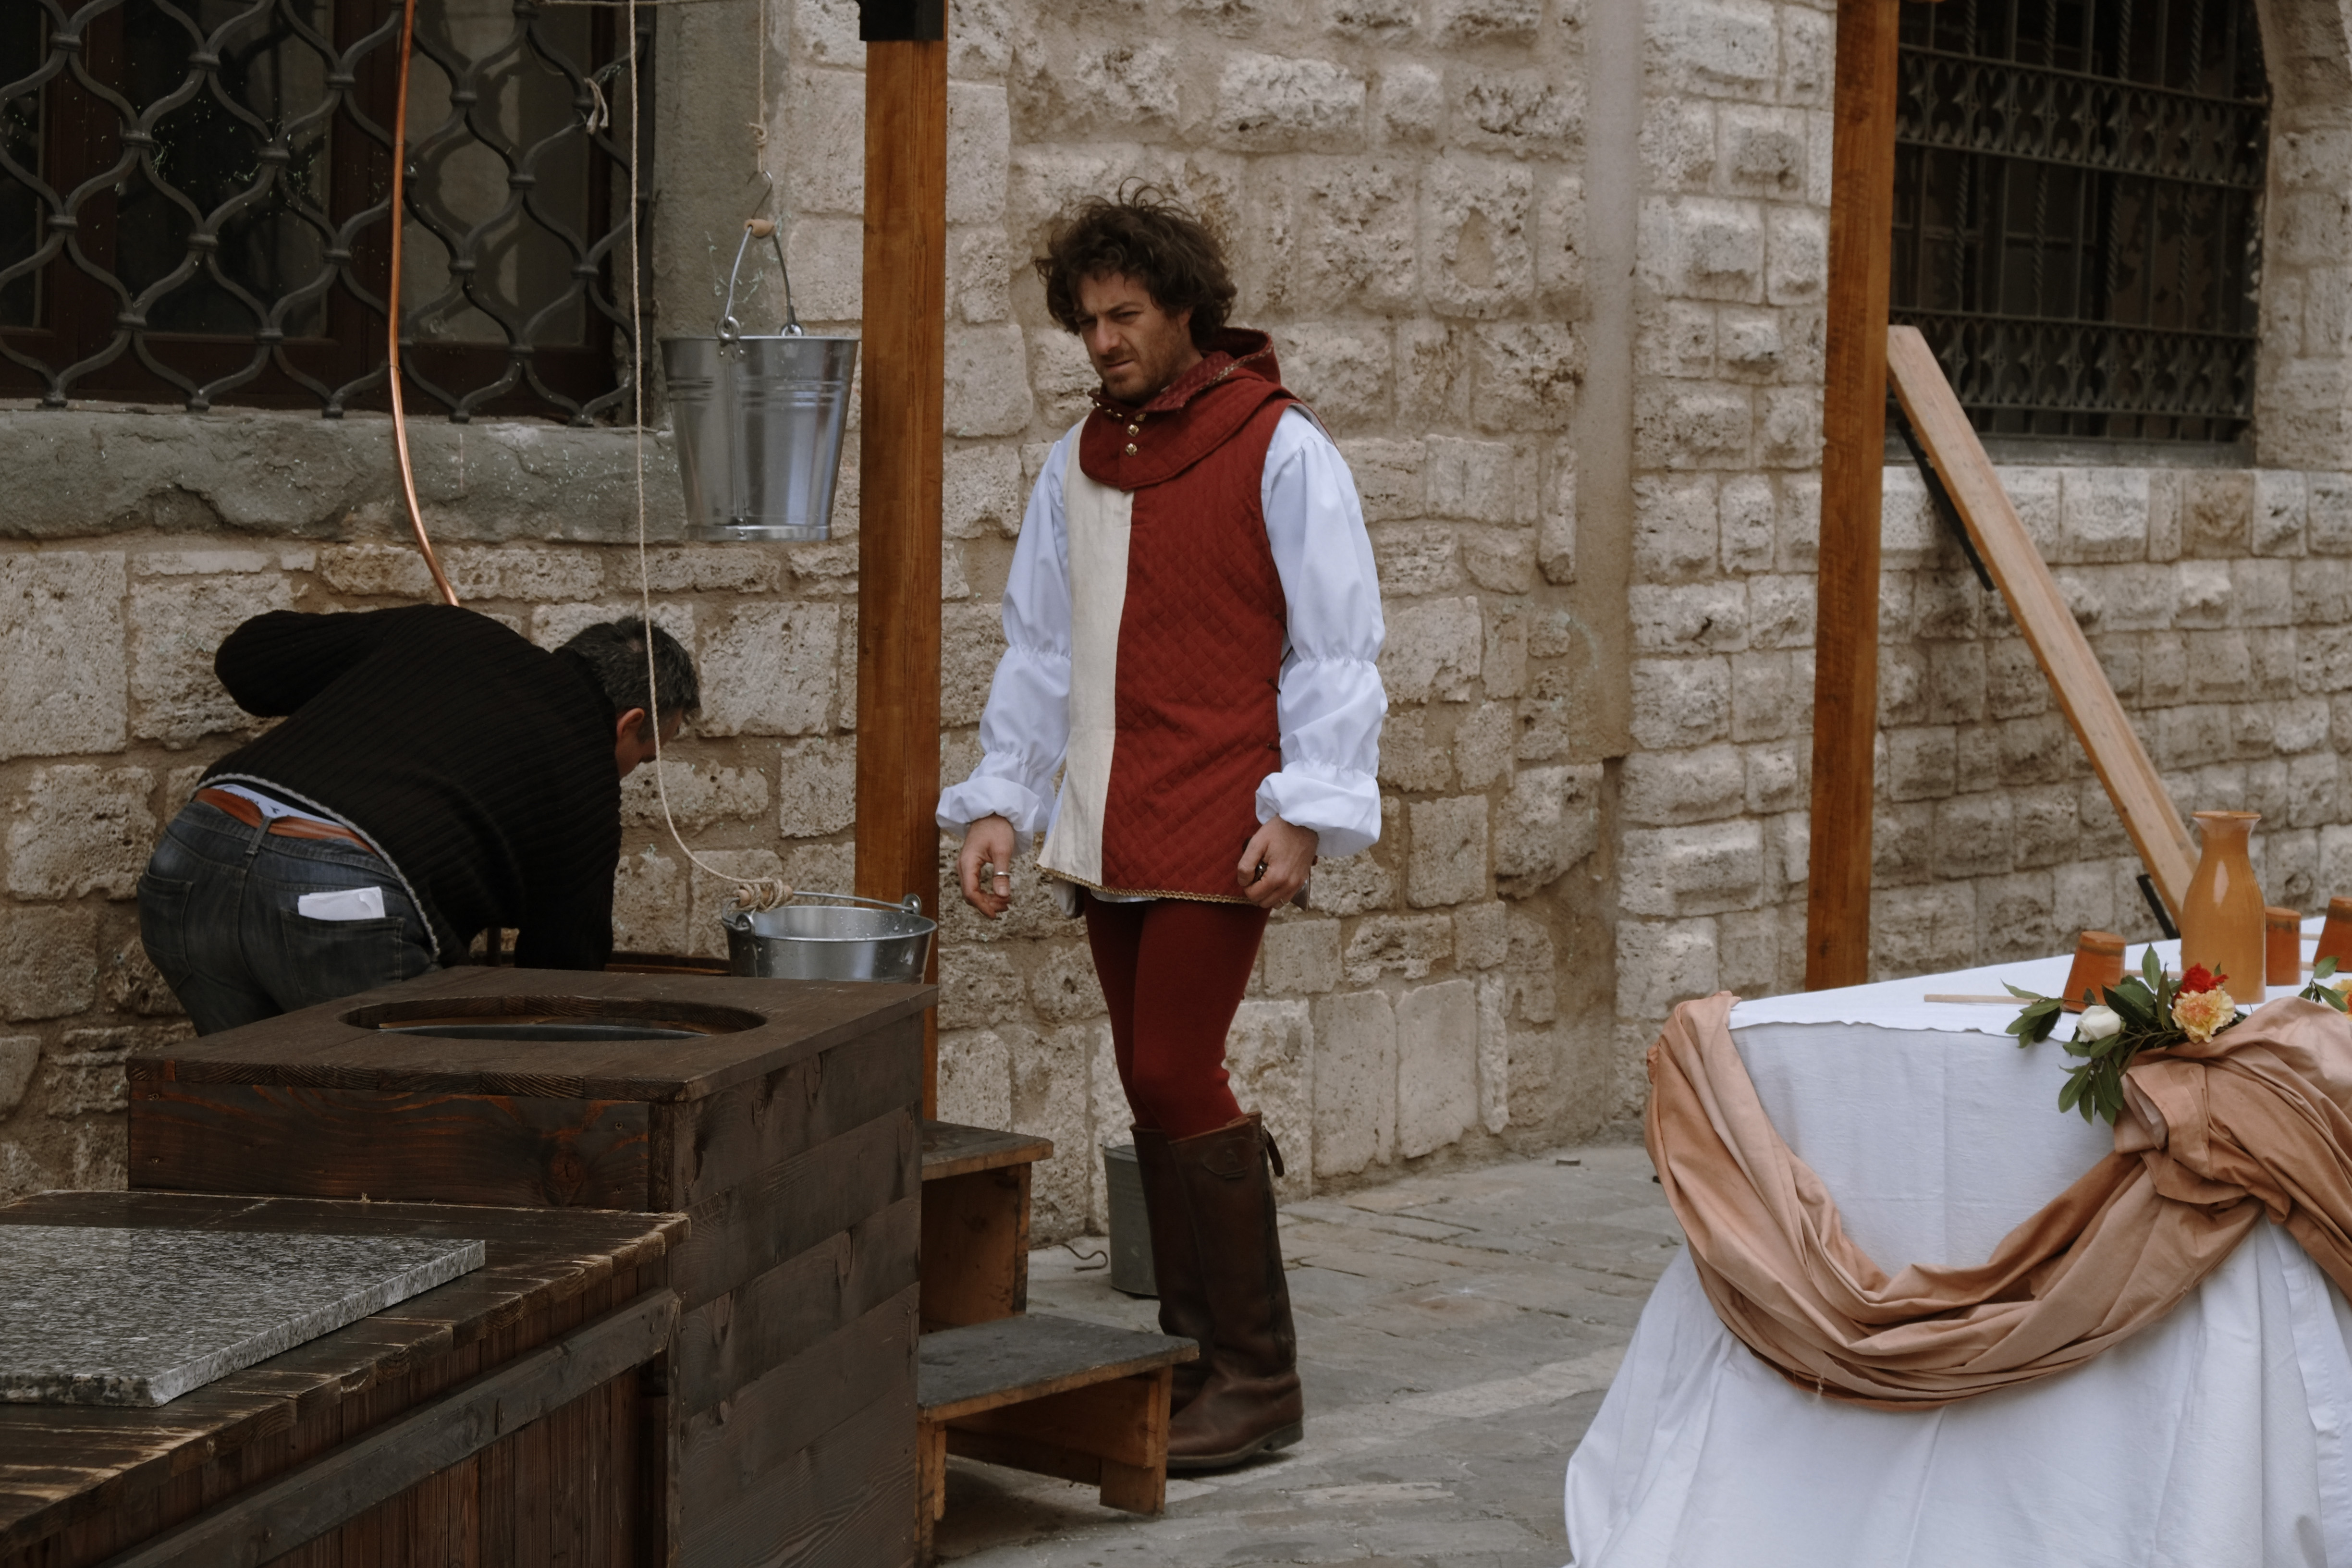
wood, italy, temple, photograph, fuji, fujix, fujixe1, e1, narni